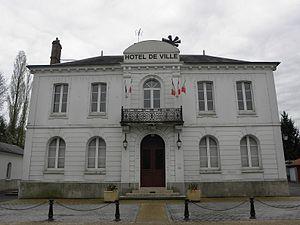
Mairie de Faremoutiers (77).
Faremoutiers est une commune française située dans le département de Seine-et-Marne en région Île-de-France.